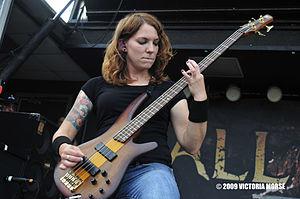
Sagan Jeanne bassiste de All That Remains پښتو: عازف قيثارة ساجان جين من كل ما تبقى